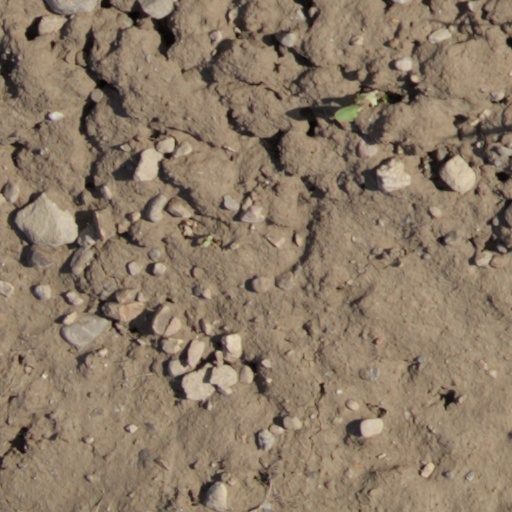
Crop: wheat